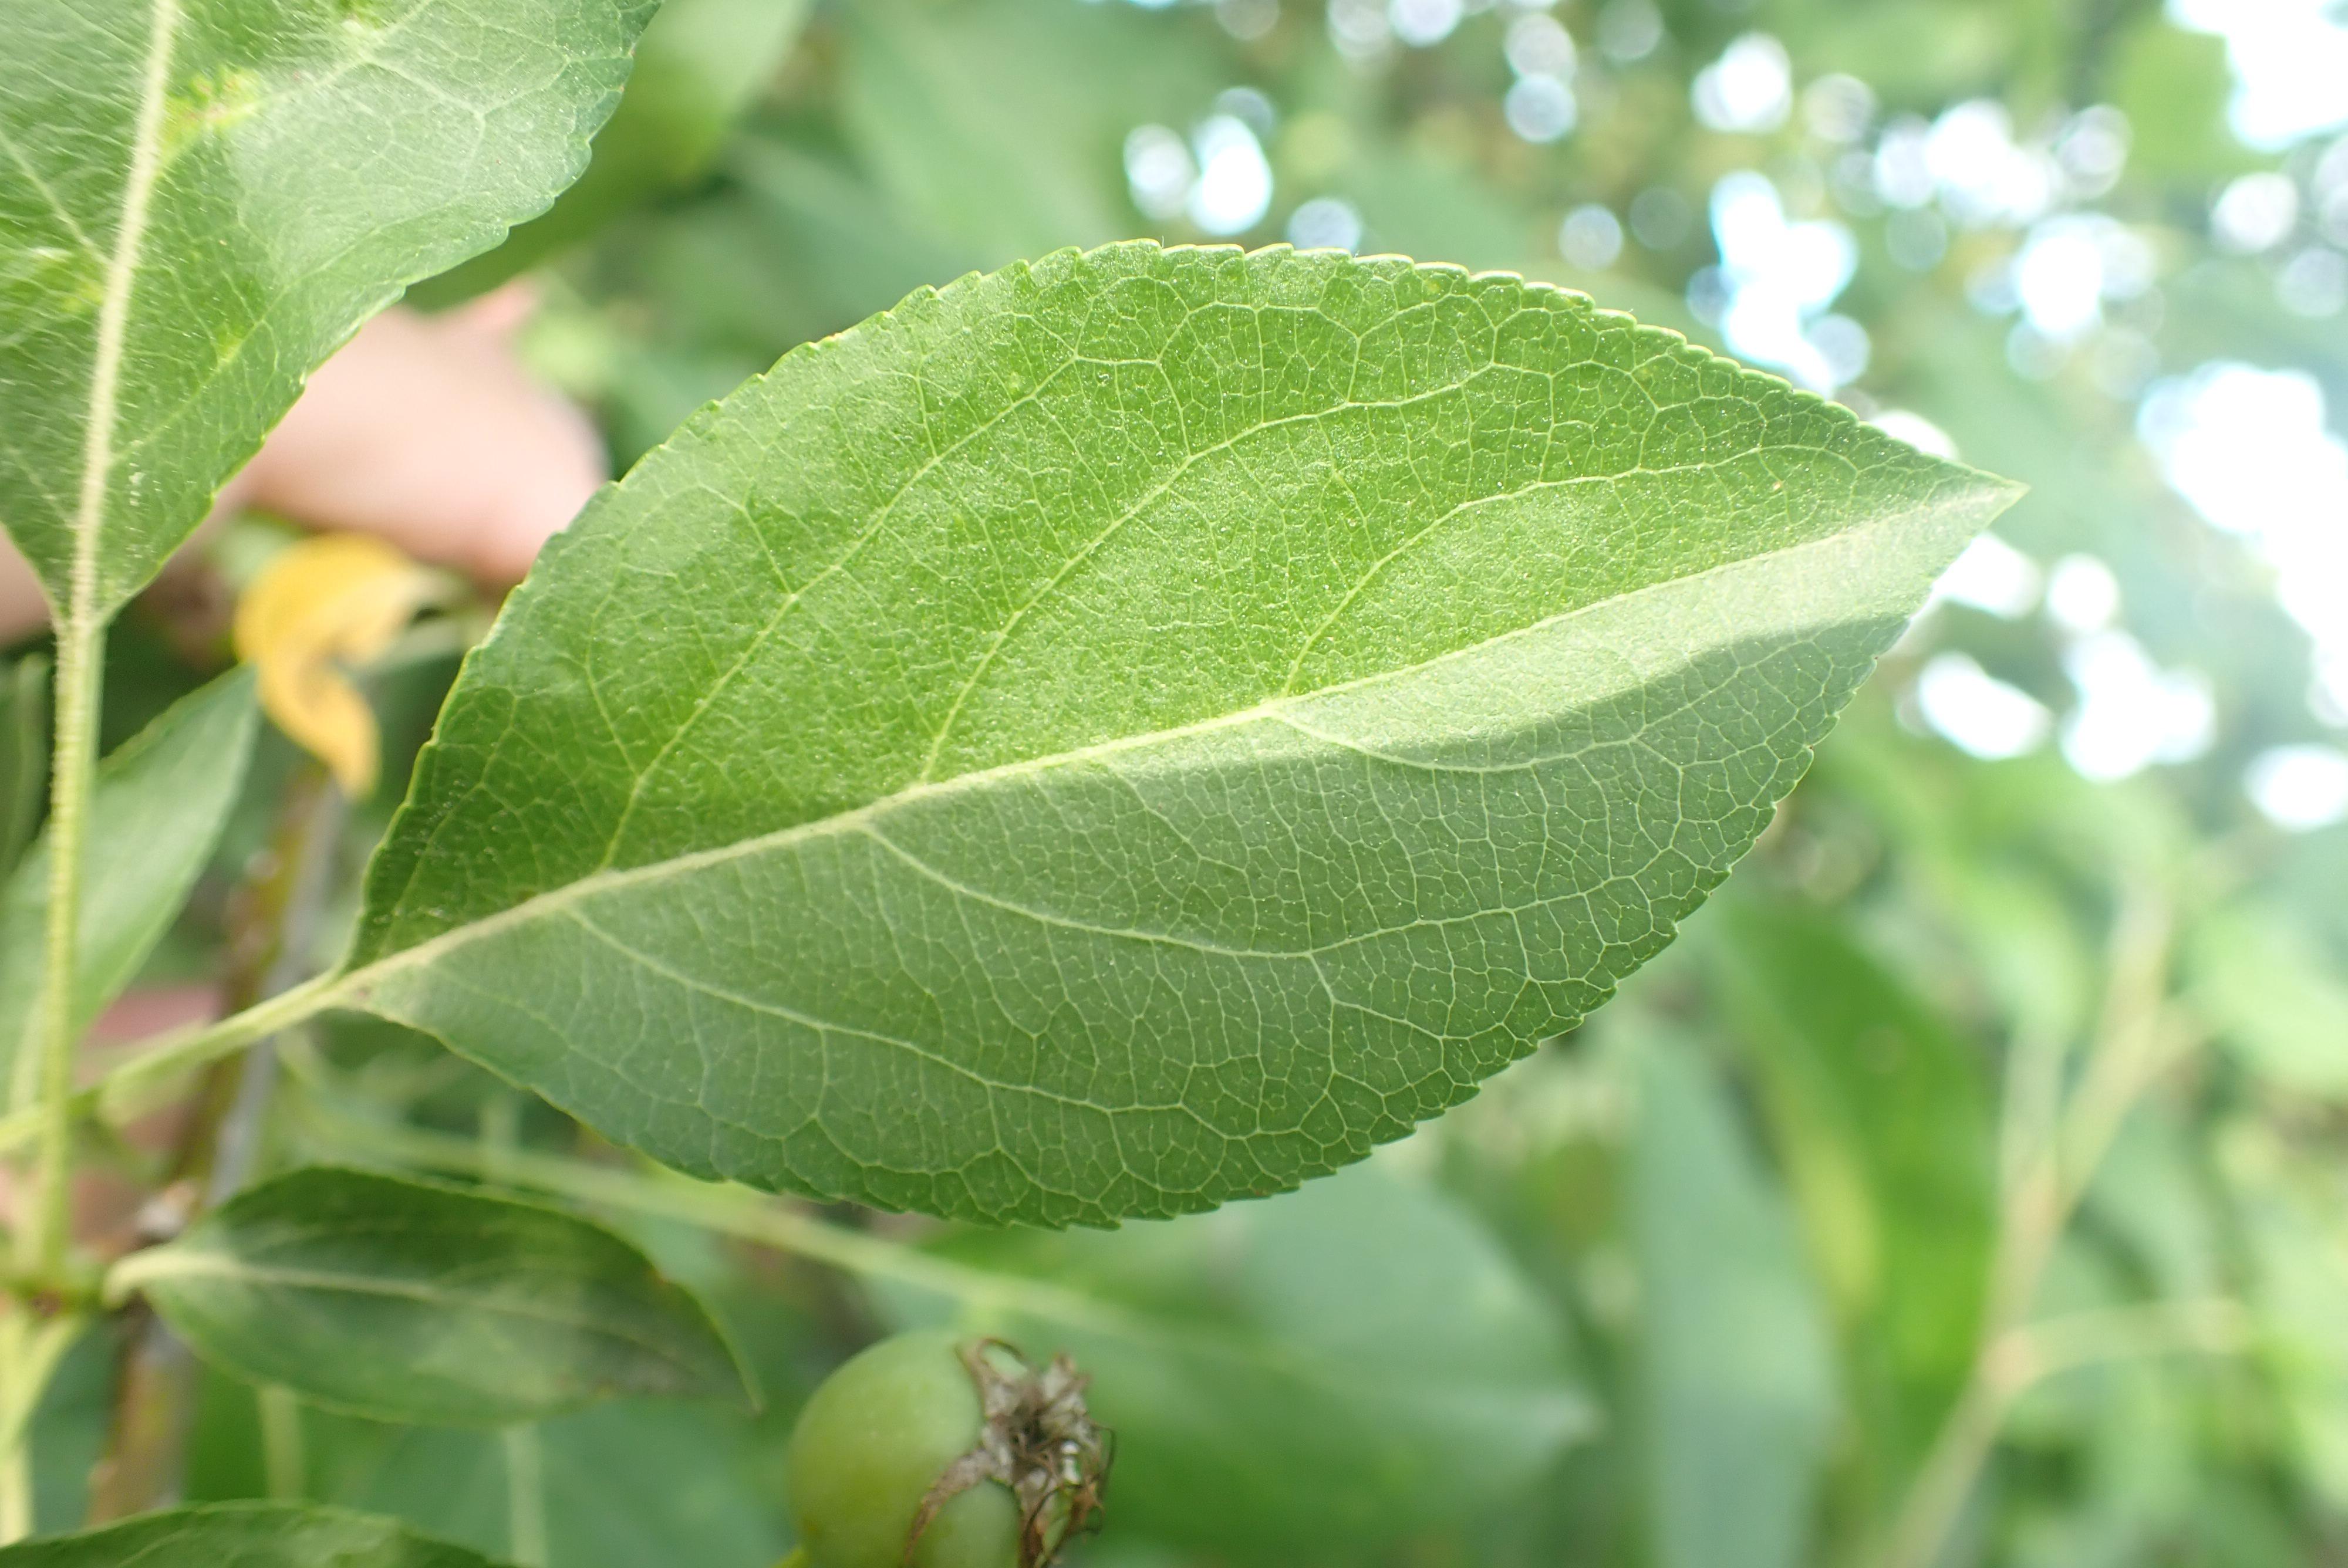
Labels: healthy